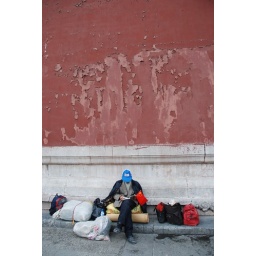
under the red wall